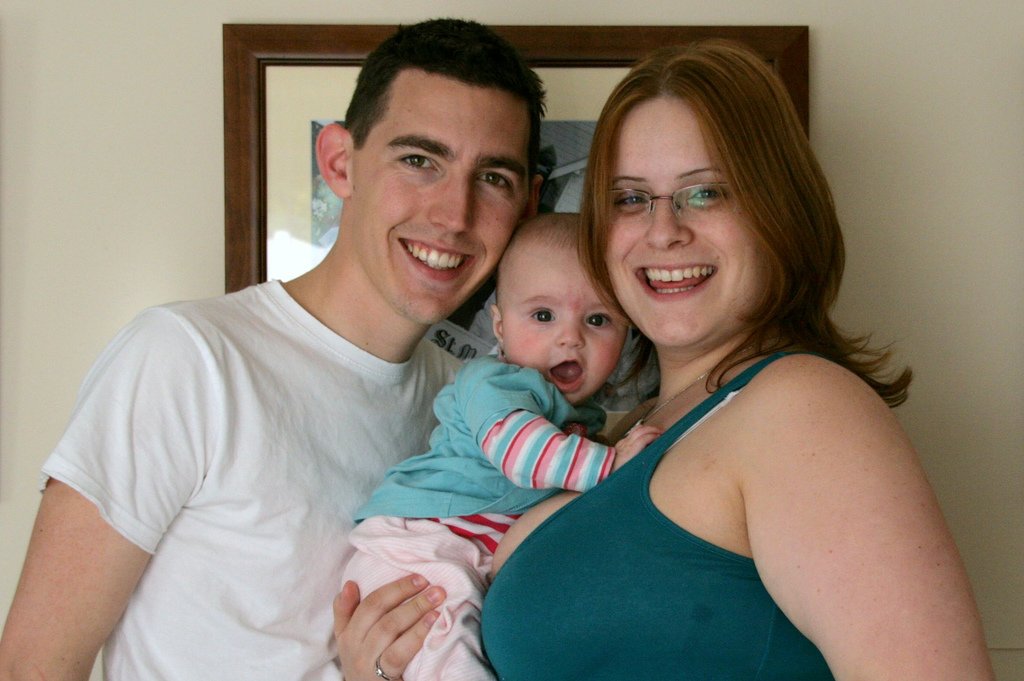
Label: not_food